Fashion design

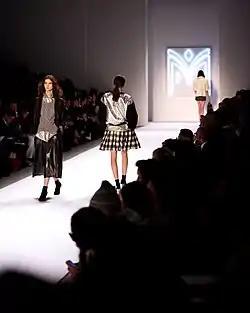
Fashion designers typically use a runway of models to showcase their work.

Fashion design is the art of applying design, aesthetics, clothing construction, and natural beauty to clothing and its accessories. It is influenced by diverse cultures and different trends and has varied over time and place. "A fashion designer creates clothing, including dresses, suits, pants, and skirts, and accessories like shoes and handbags, for consumers. They can specialize in clothing, accessory, or jewelry design, or may work in more than one of these areas."